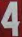
Number: 4